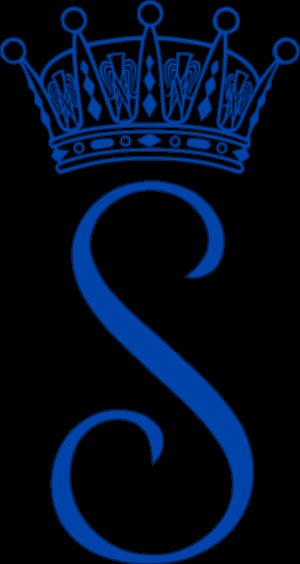
Prinsesse Sofia af Sverige / Titler, ordner og dekorationer
Monogram
Sofia Kristina Bernadotte, er prinsesse af Sverige og hertuginde af Värmland. Hun blev gift med prins Carl Philip den 13. juni 2015.